Roberto Saviano

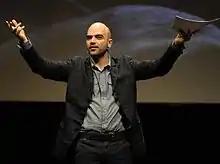
Roberto Saviano in 2011

In March 2006, Saviano's first book, "Gomorrah: A Personal Journey into the Violent International Empire of Naples' Organized Crime System", was published as part of Mondadori's Strade Blu series. It describes the business and criminal world of the Camorra and of the places where the organization was born and exists: the region of Campania, the city of Naples, the towns of Casal di Principe, San Cipriano d'Aversa, and the territory around Aversa known as the "agro aversano". Having grown up there, the author introduces the reader to a reality unknown to outsiders. The book talks about the criminal bosses' sumptuous villas copied from Hollywood films, rural lands filled with the toxic waste of half of Europe, and a population that not only cohabitates with organised crime but even protects it and approves of its actions.